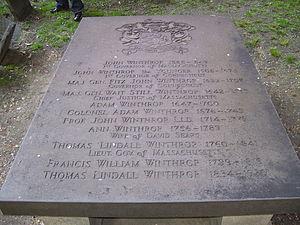
Le cimetière de King's Chapel est un cimetière historique de Boston dans le Massachusetts. Situé dans le centre de la ville, sur Tremont Street, près de l'intersection avec School Street, il est le plus ancien cimetière de Boston et est un des sites du Freedom Trail. Il a été ajouté au Registre national des lieux historiques en 1974. Malgré son nom, le cimetière date d'avant la construction de la King's Chapel adjacente et il n'a pas de lien avec cette église ou toute autre église de la ville.